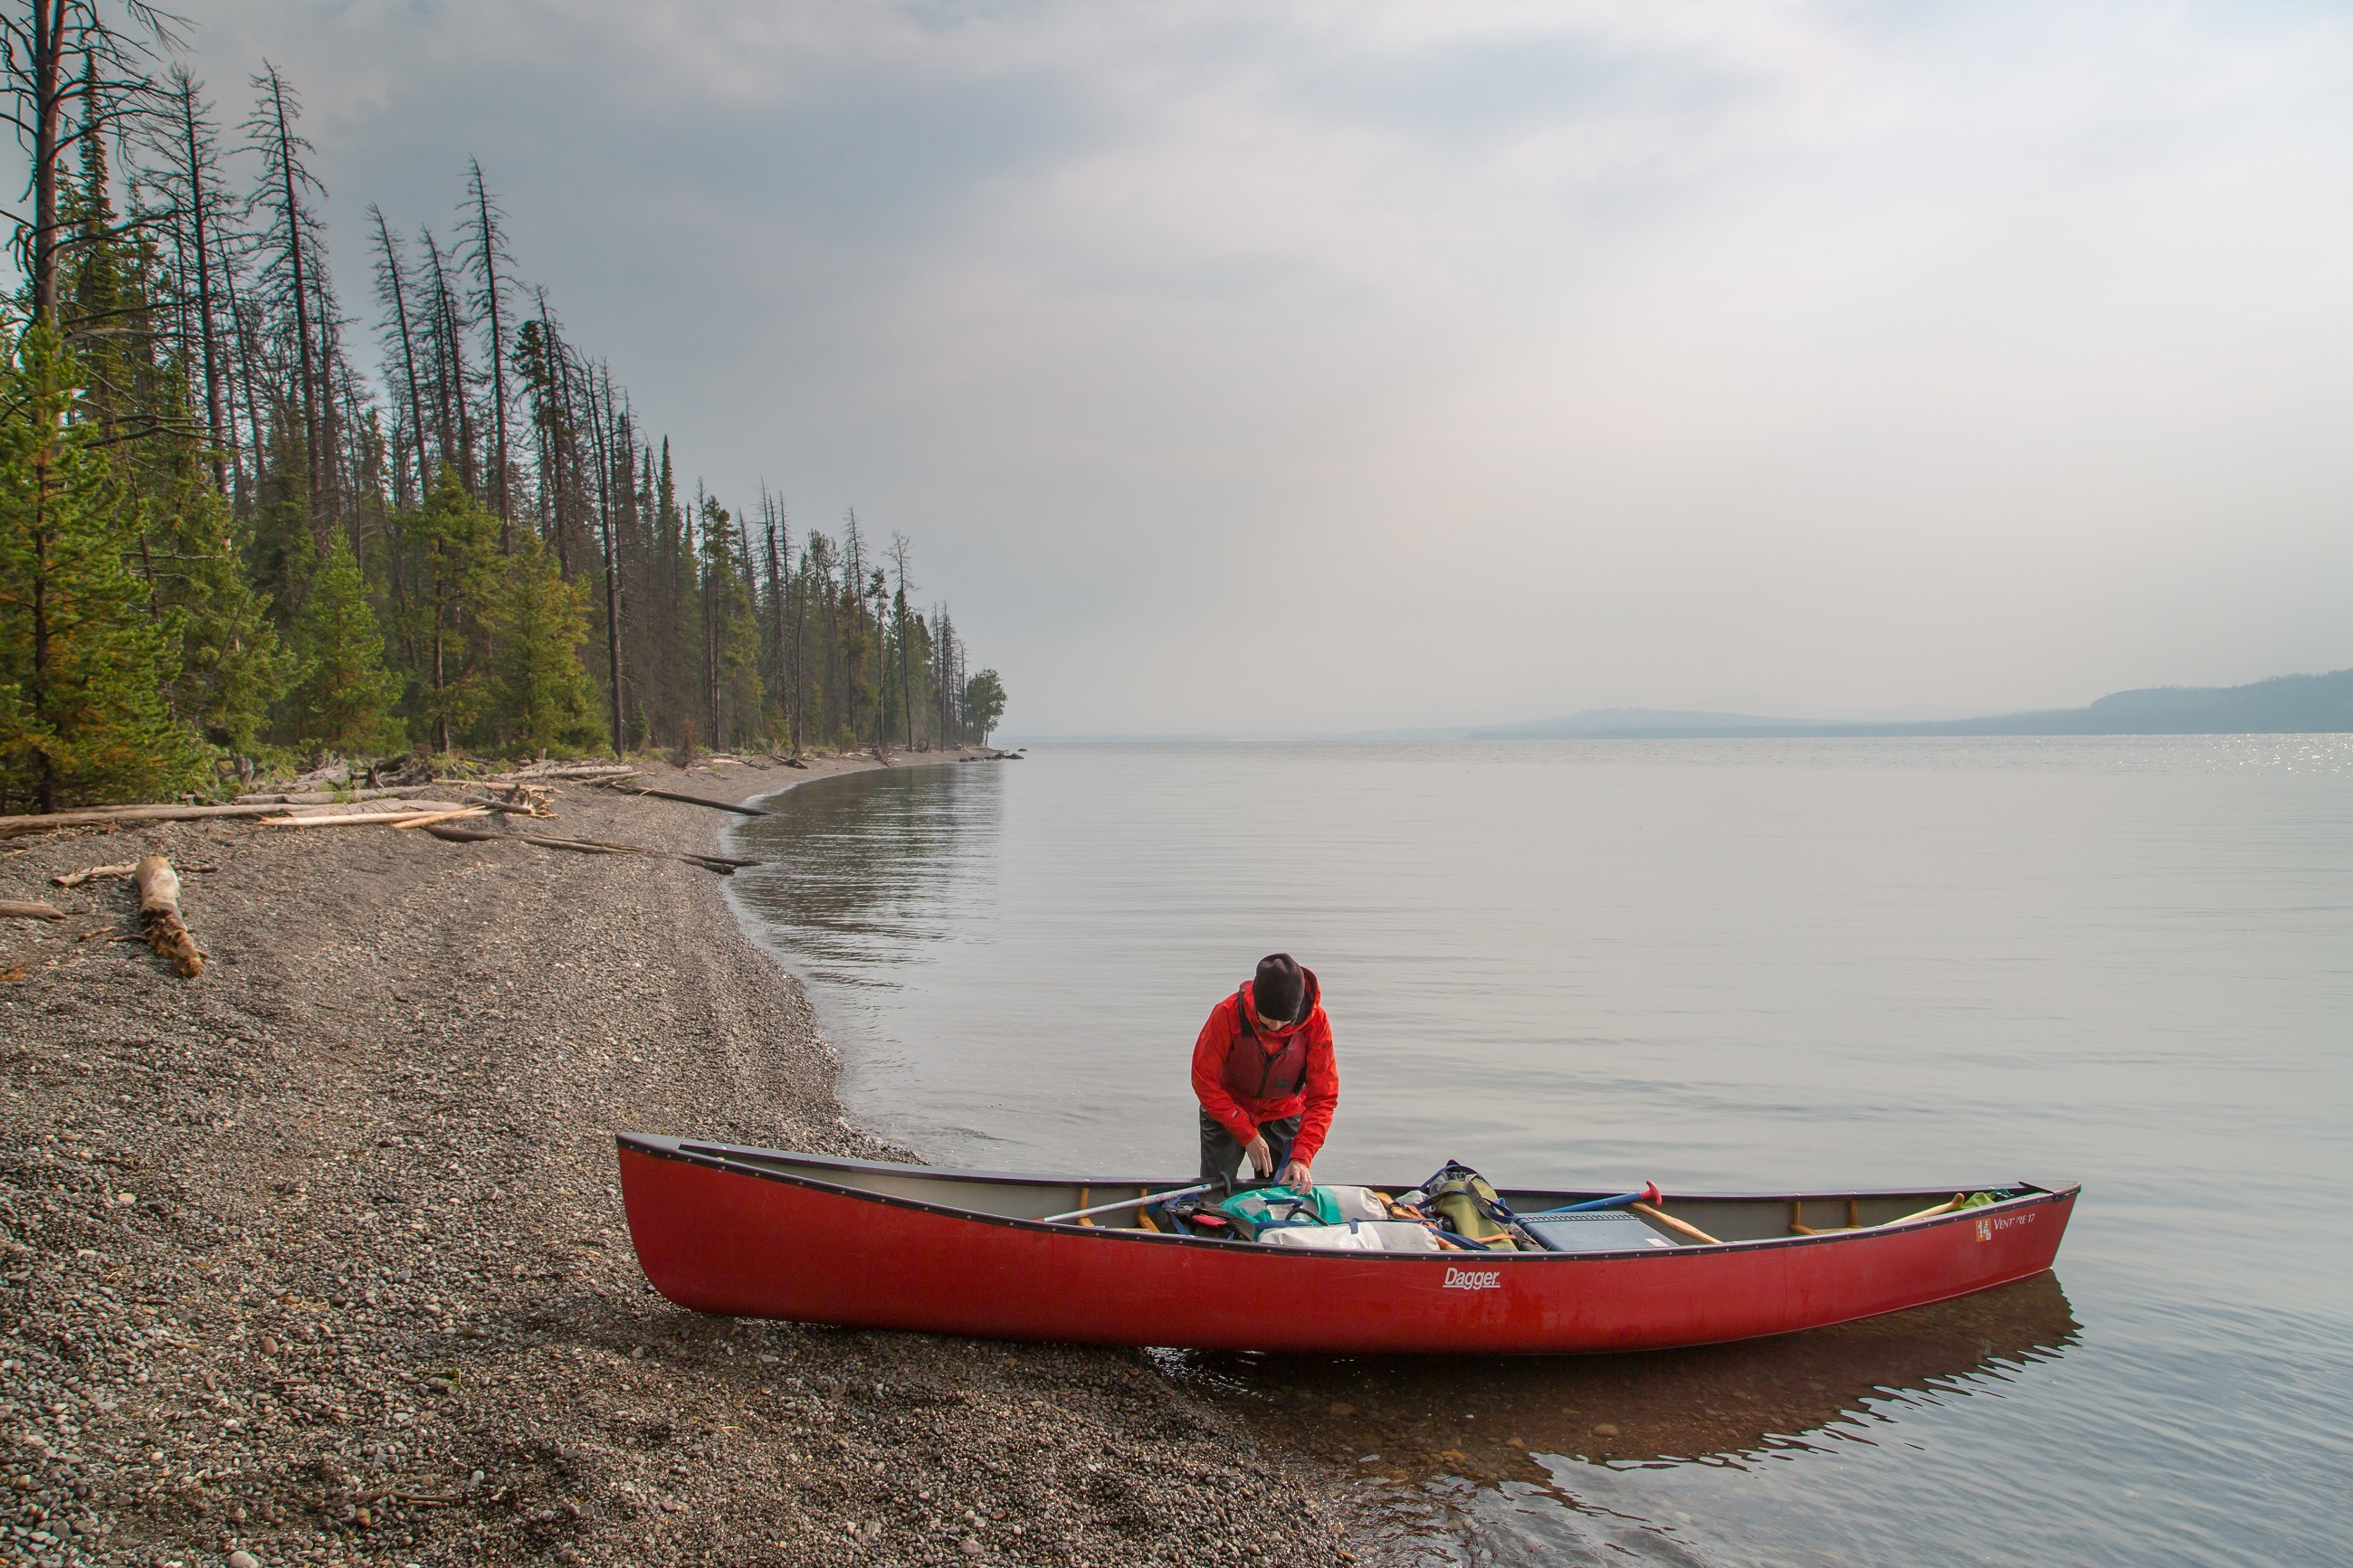
landscape, sea, water, forest, wilderness, sport, boat, shore, lake, river, canoe, recreation, paddle, vehicle, usa, aquatic, kayak, fitness, sports equipment, yellowstone, trees, boating, kayaking, watercraft, wyoming, active, canoeing, sea kayak, canoeist, watercraft rowing